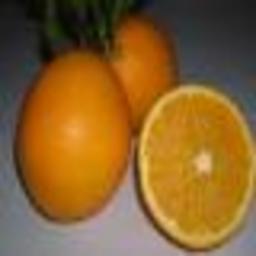
Label: peels